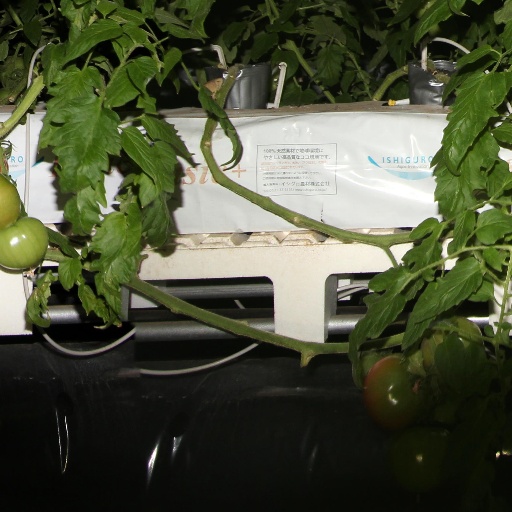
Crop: tomato